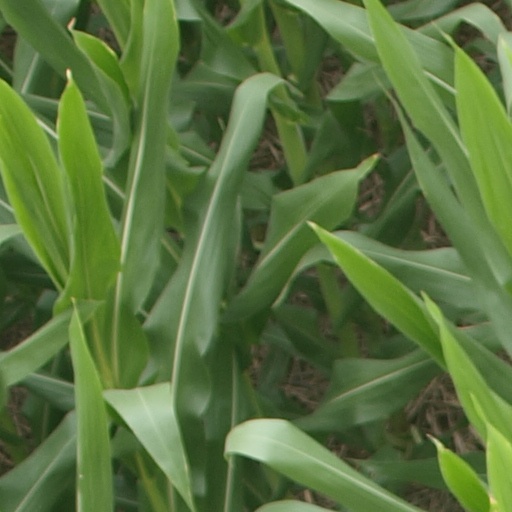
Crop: maize; corn